Los Roques Archipelago

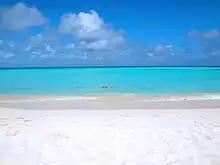
Beach in Los Roques

Tourism in Los Roques has had a significant boom in recent decades, before 1990 this territory was not exploited as a tourist destination.